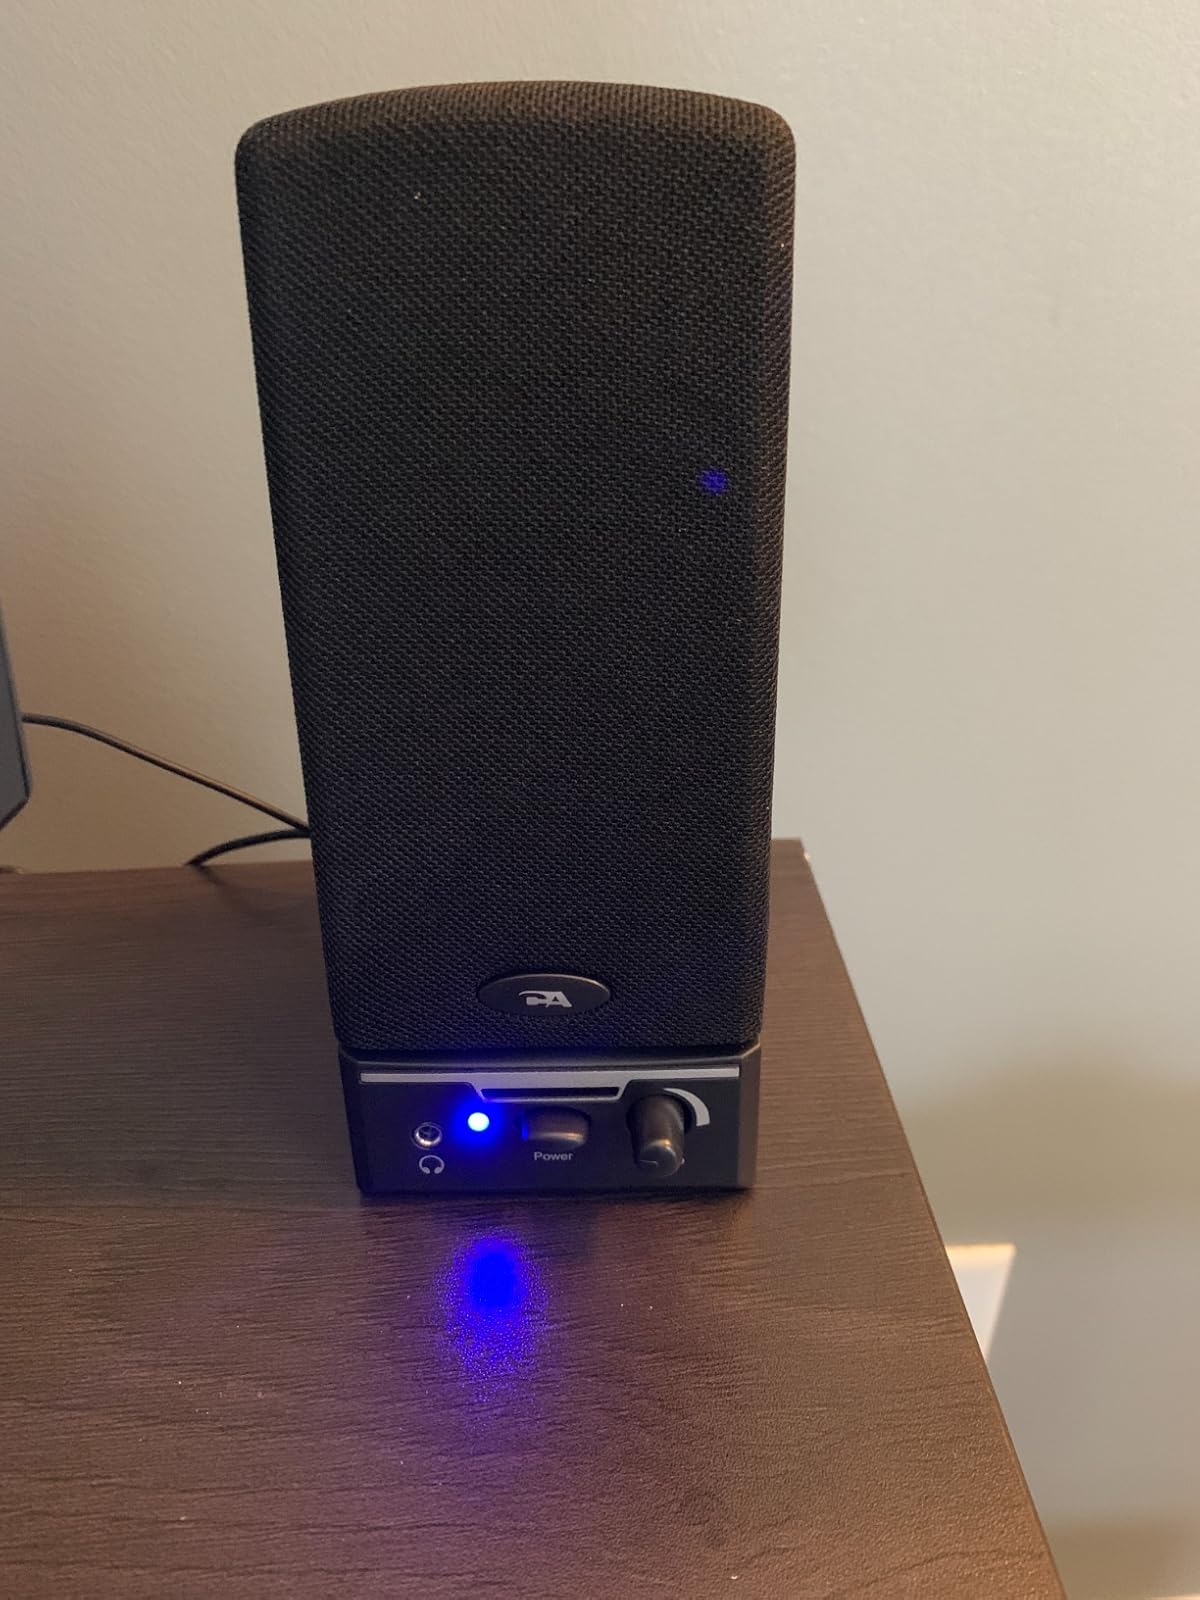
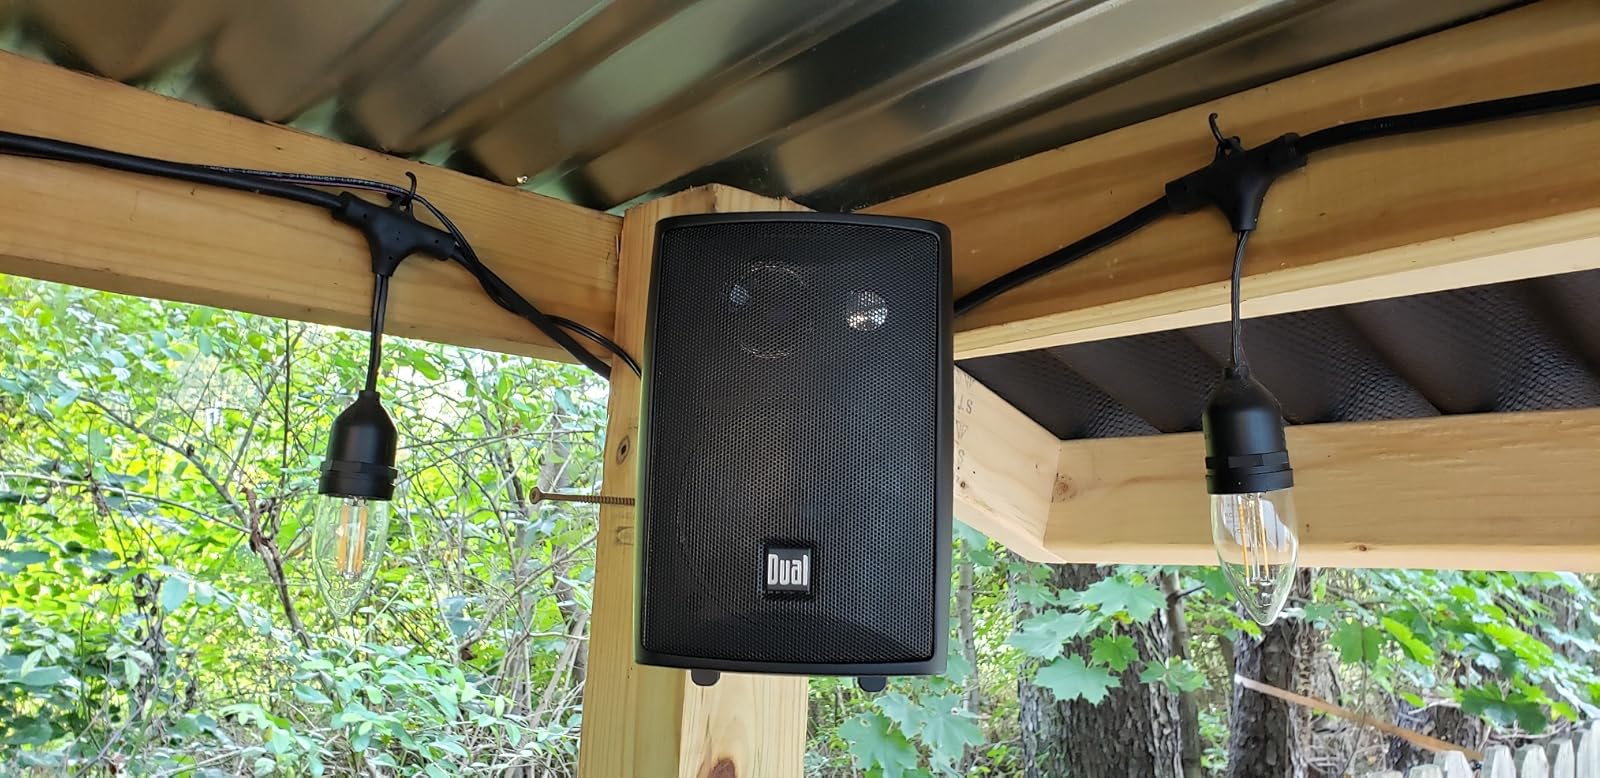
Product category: speaker
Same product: no